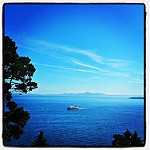
Label: sea